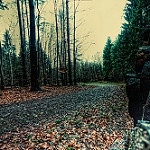
Label: forest